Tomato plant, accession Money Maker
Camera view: tilt-top (135 deg); turntable rotation: 210 degrees
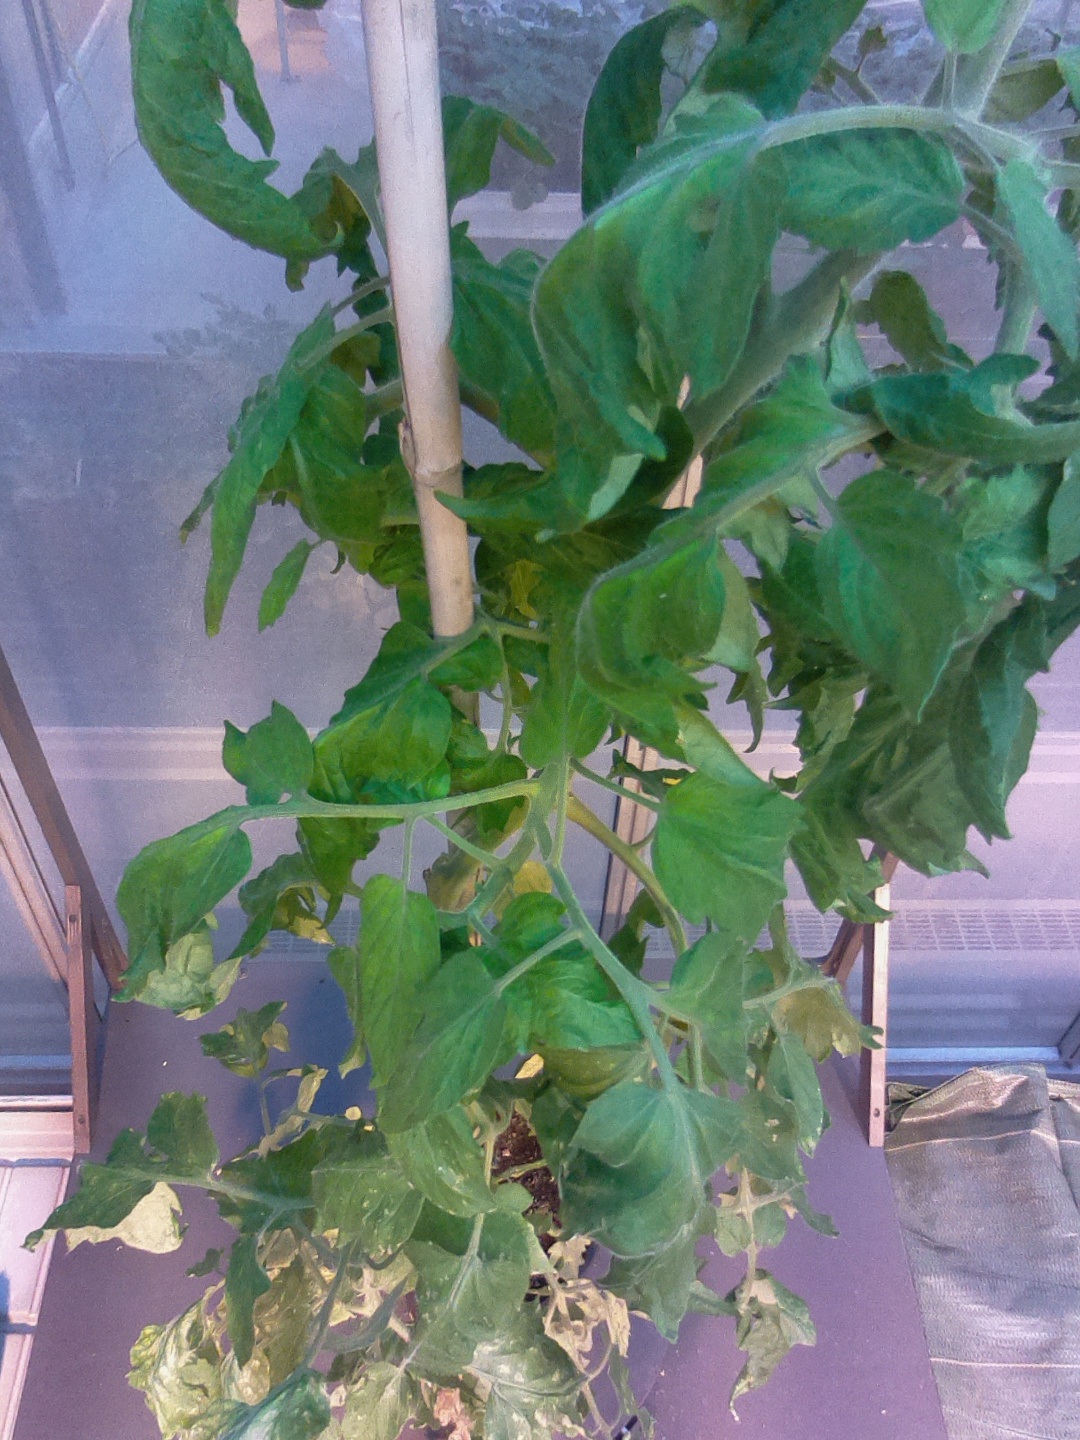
BBCH growth stage 70: Fruits at the main stem or branches visibles